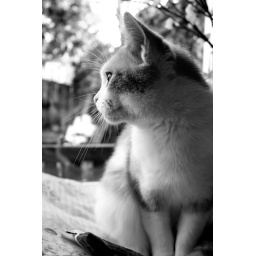
Loved this picture more in black and white